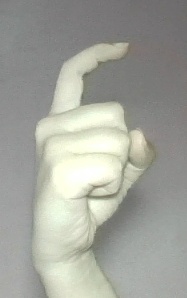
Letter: ra